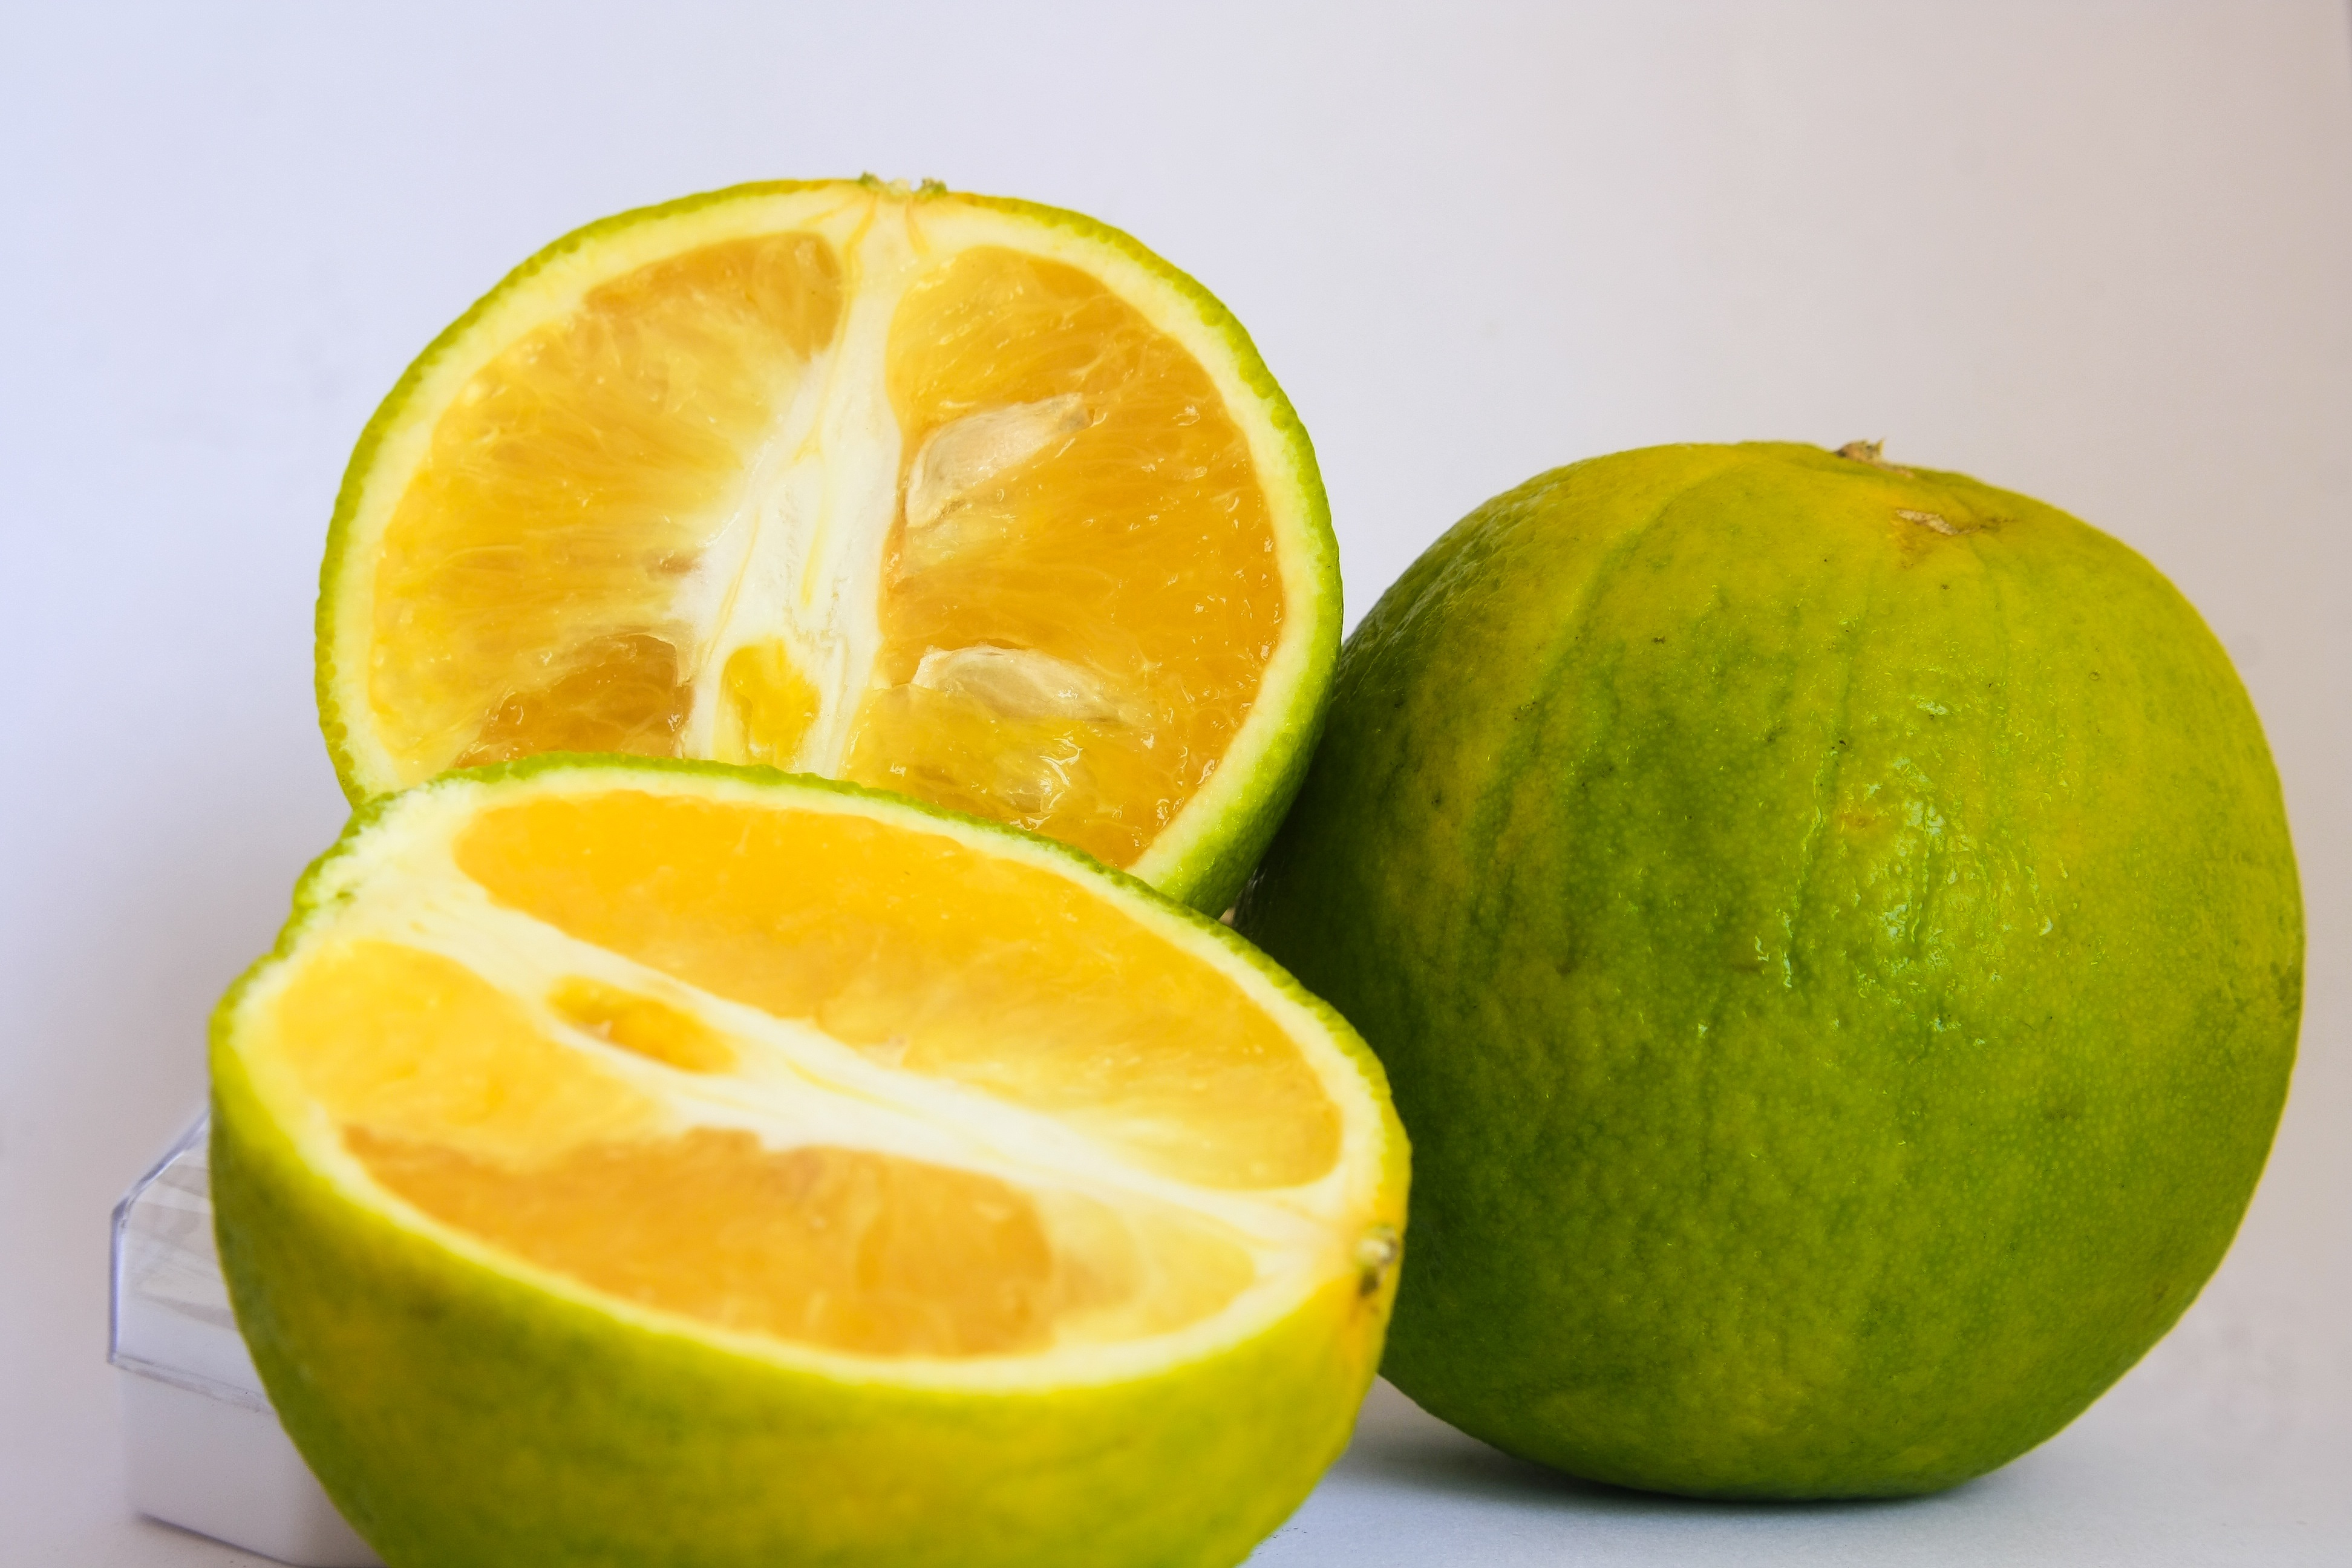
plant, fruit, orange, food, green, produce, tropical, fresh, drink, juicy, healthy, eat, lemon, cut, lime, juice, vitamin, vegetarian, refreshment, citron, refreshing, citrus, half, flowering plant, bitter orange, land plant, sweet lemon, key lime, tangelo, lemon lime, persian lime, lemon juice